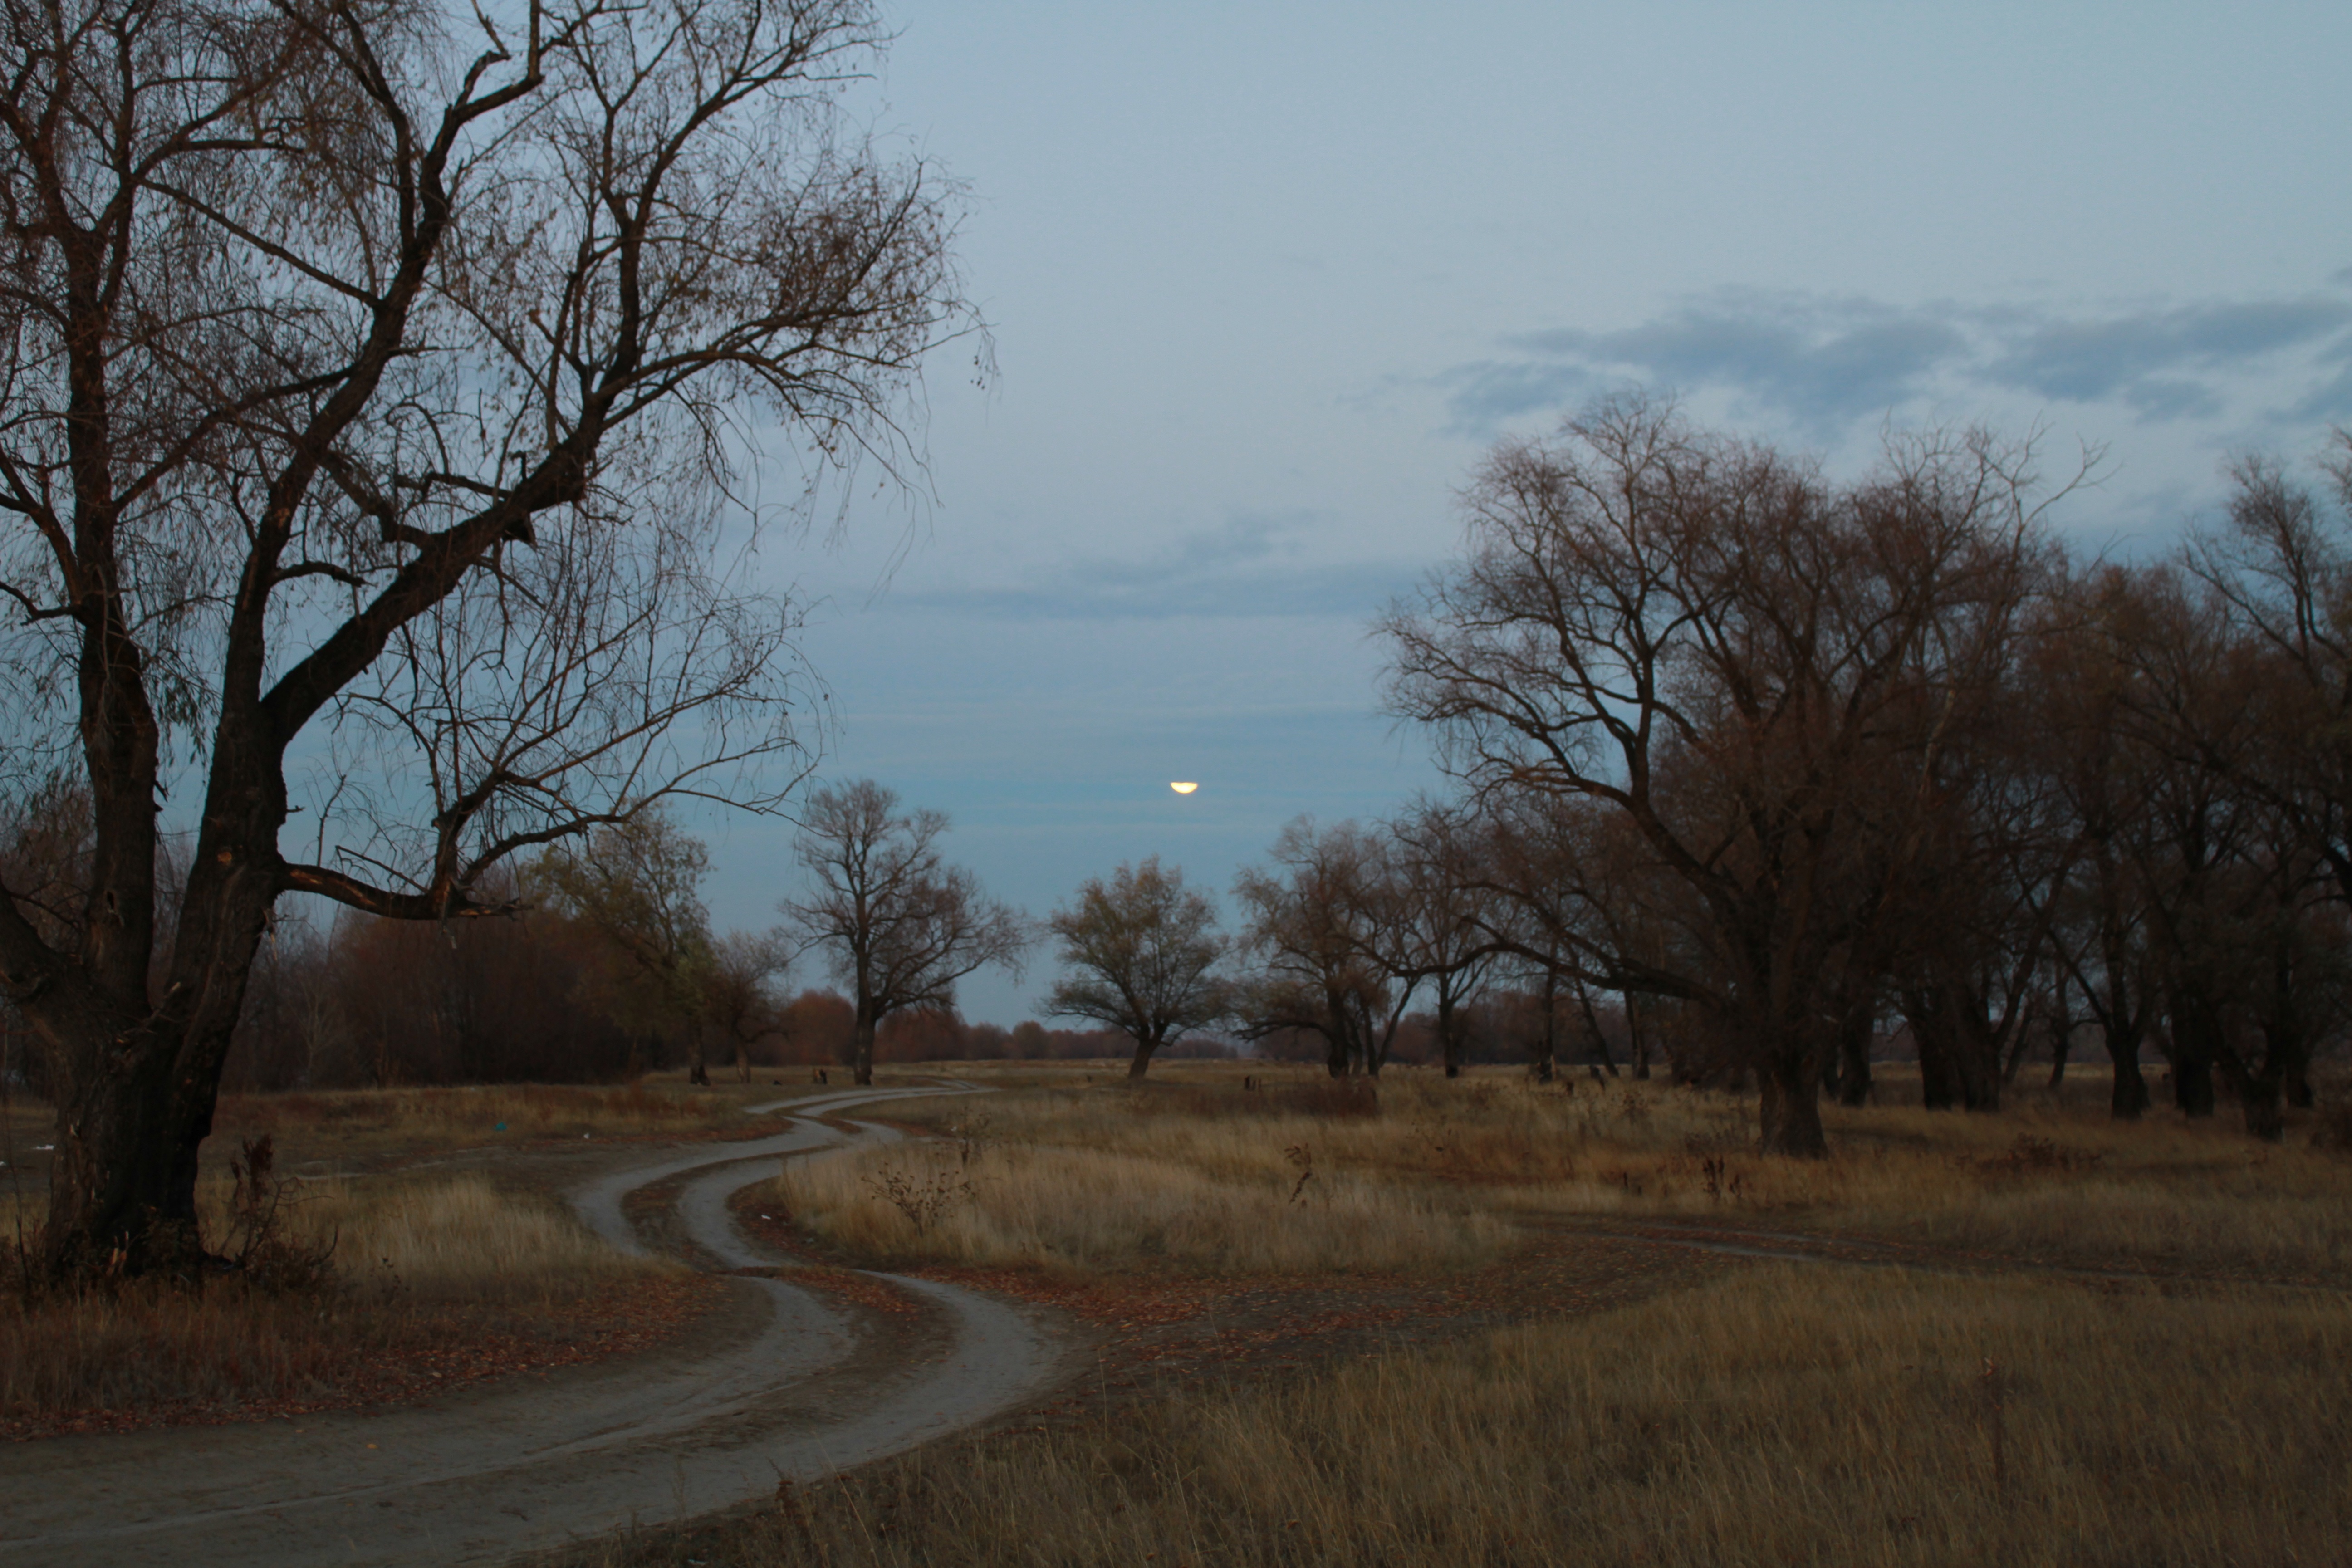
landscape, tree, nature, forest, grass, winter, cloud, plant, road, mist, field, night, morning, hill, dawn, river, panorama, dark, dusk, evening, autumn, blue, moon, season, russia, habitat, rural area, atmospheric phenomenon, woody plant